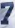
Number: 7